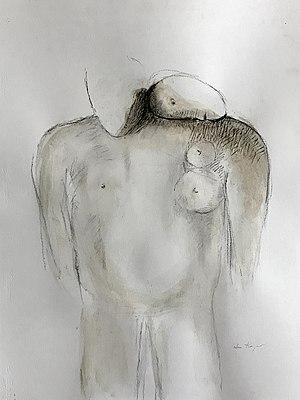
fusain sur papier
Eska Kayser, née à Nancy en 1936, est une peintre française.